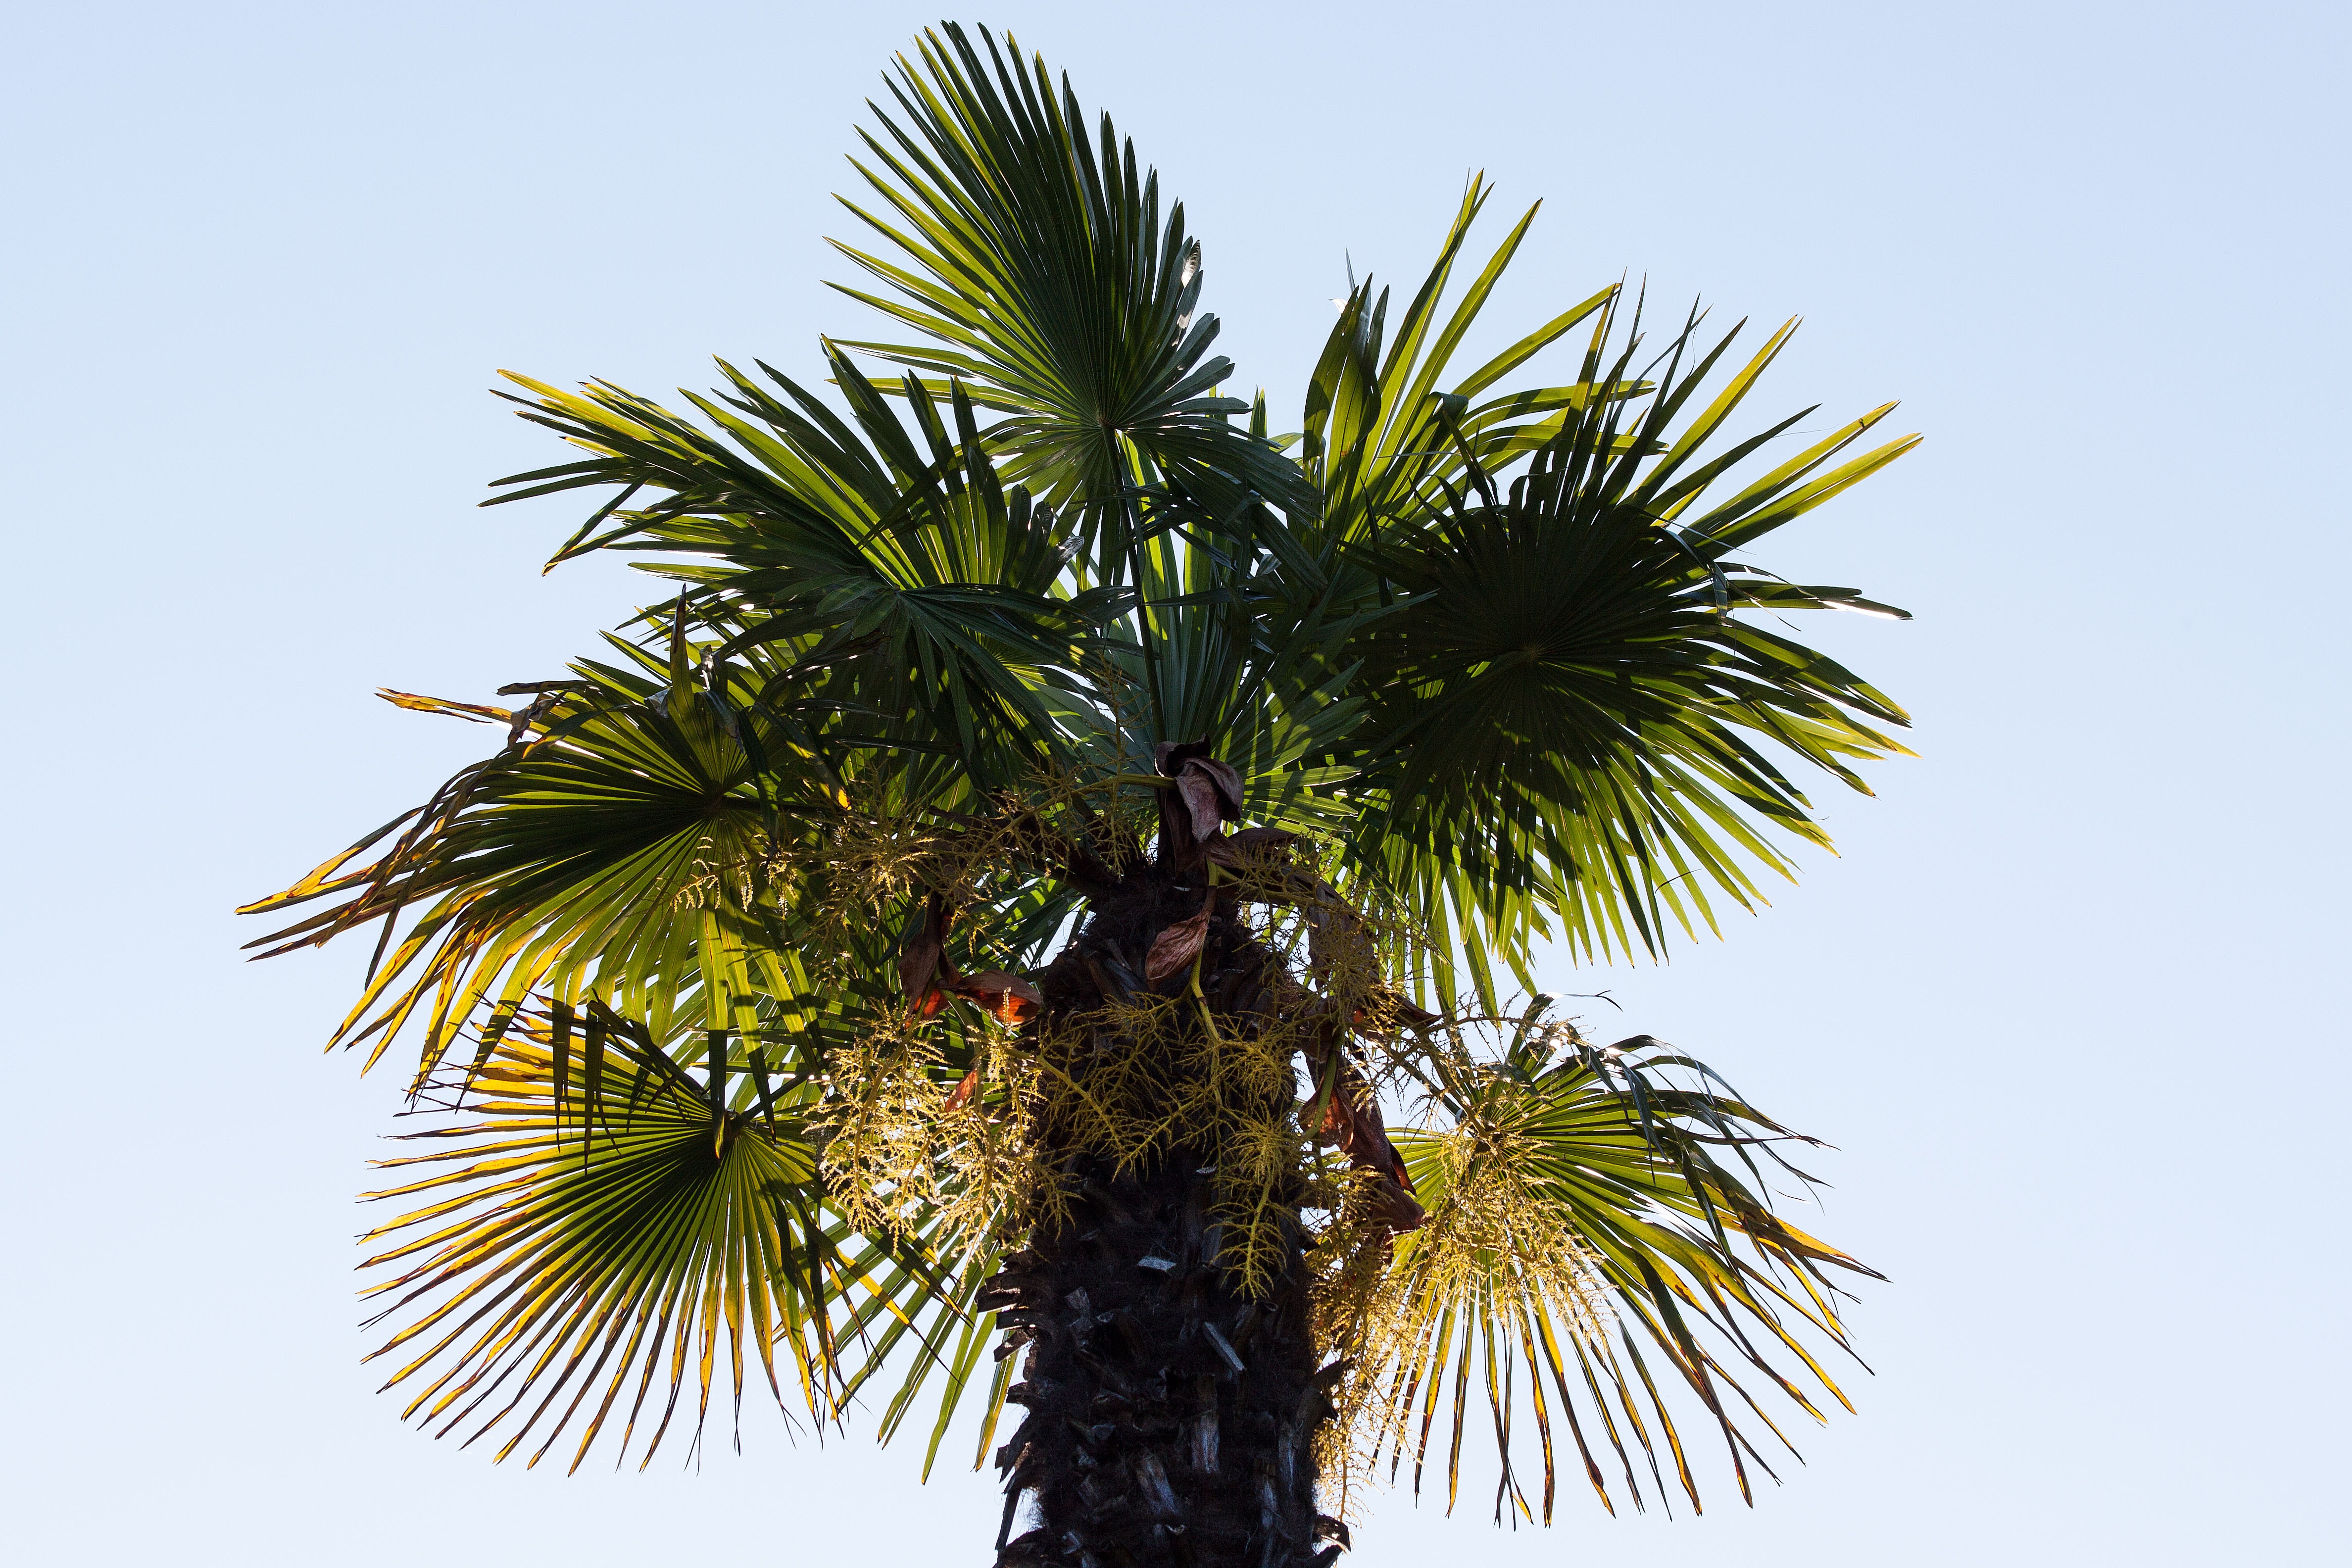
tree, branch, plant, sky, fruit, flower, food, palm, produce, botany, flora, coconut, arecaceae, flowering plant, date palm, fan palm, woody plant, land plant, arecales, palm family, borassus flabellifer